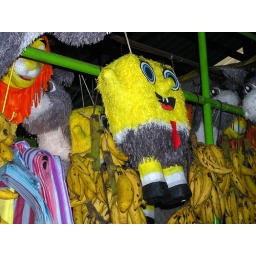
Sponge Bob, just hanging out inside of the market building in Cholula. ;)